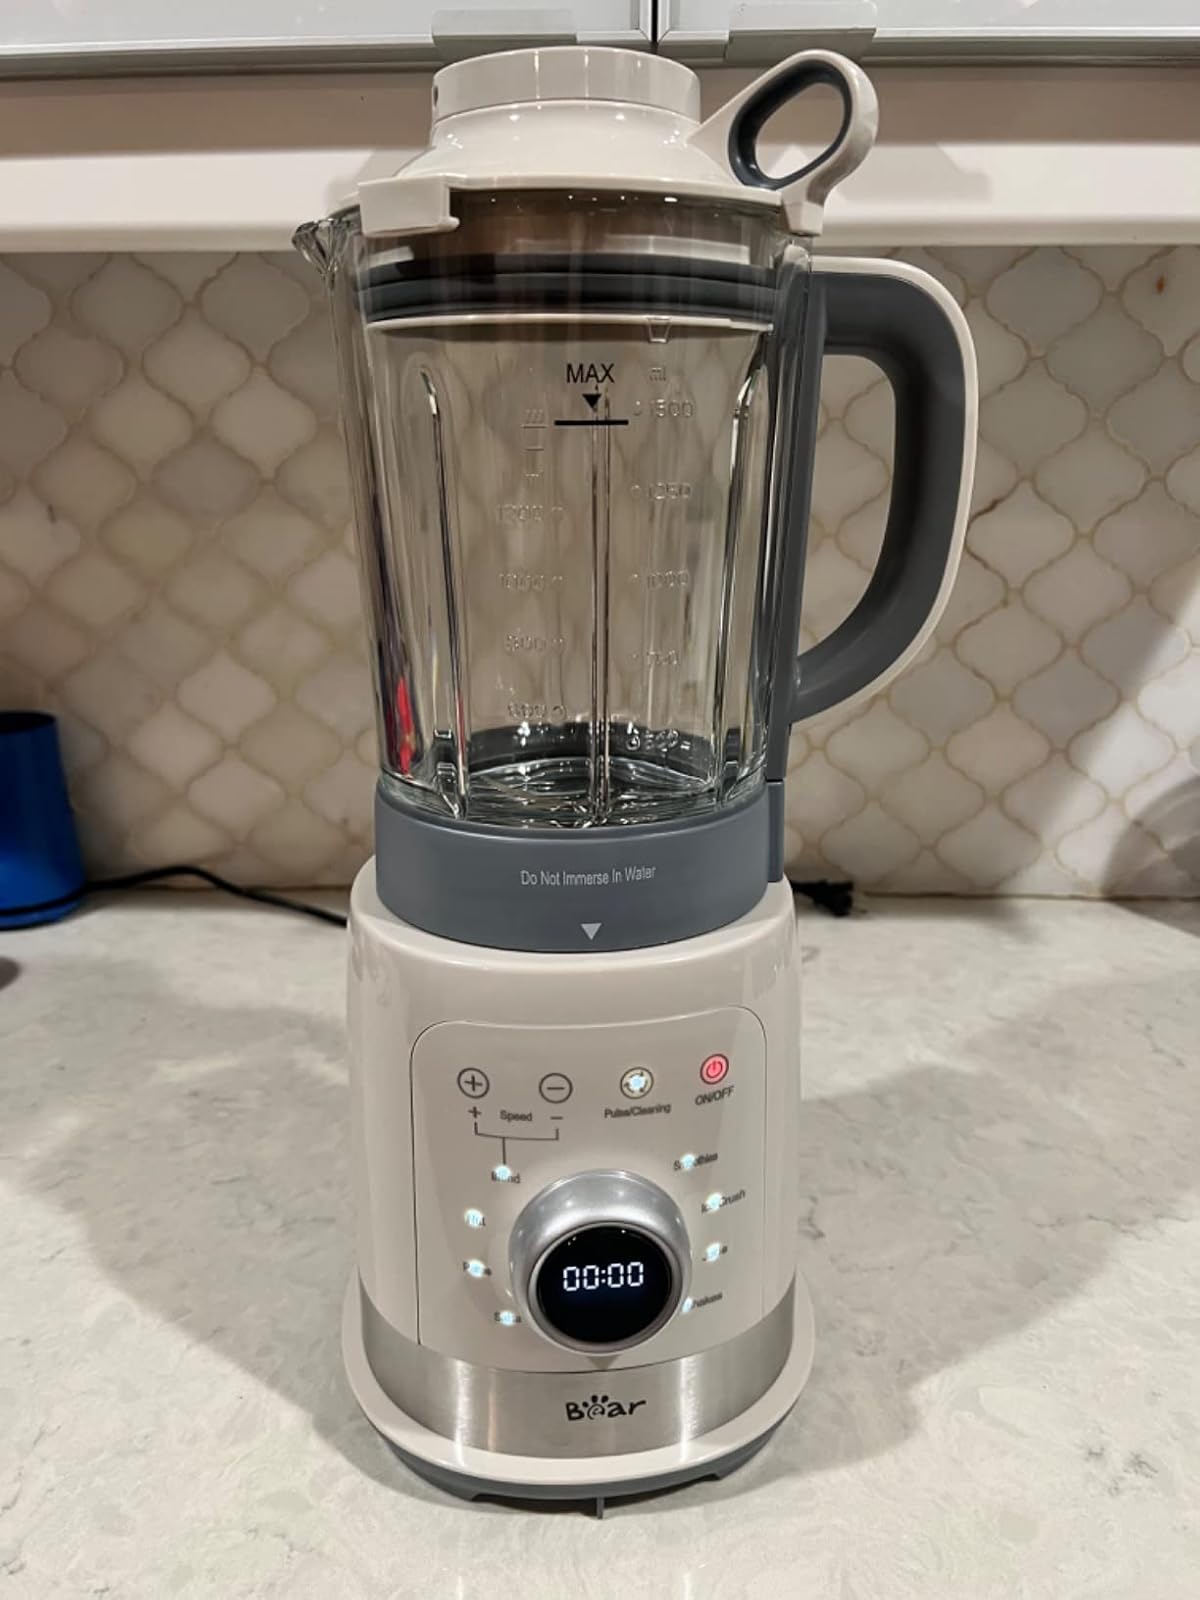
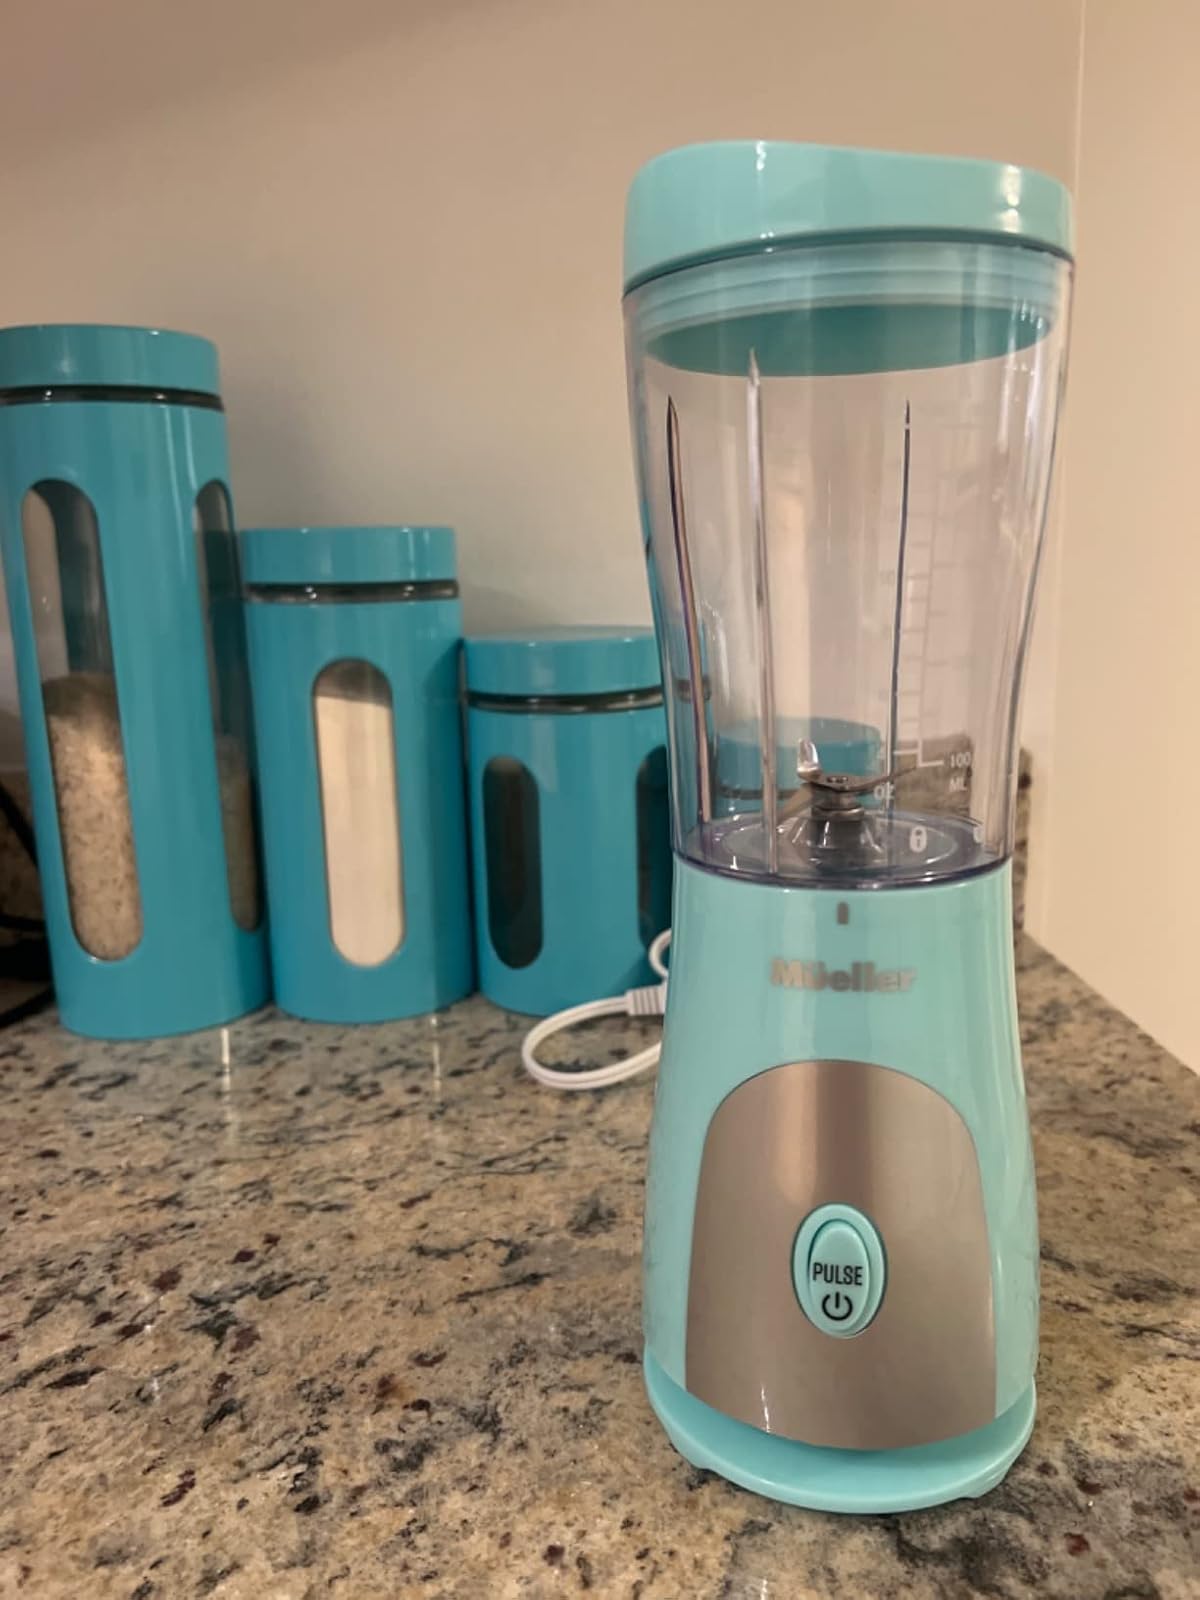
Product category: items_blender
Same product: no